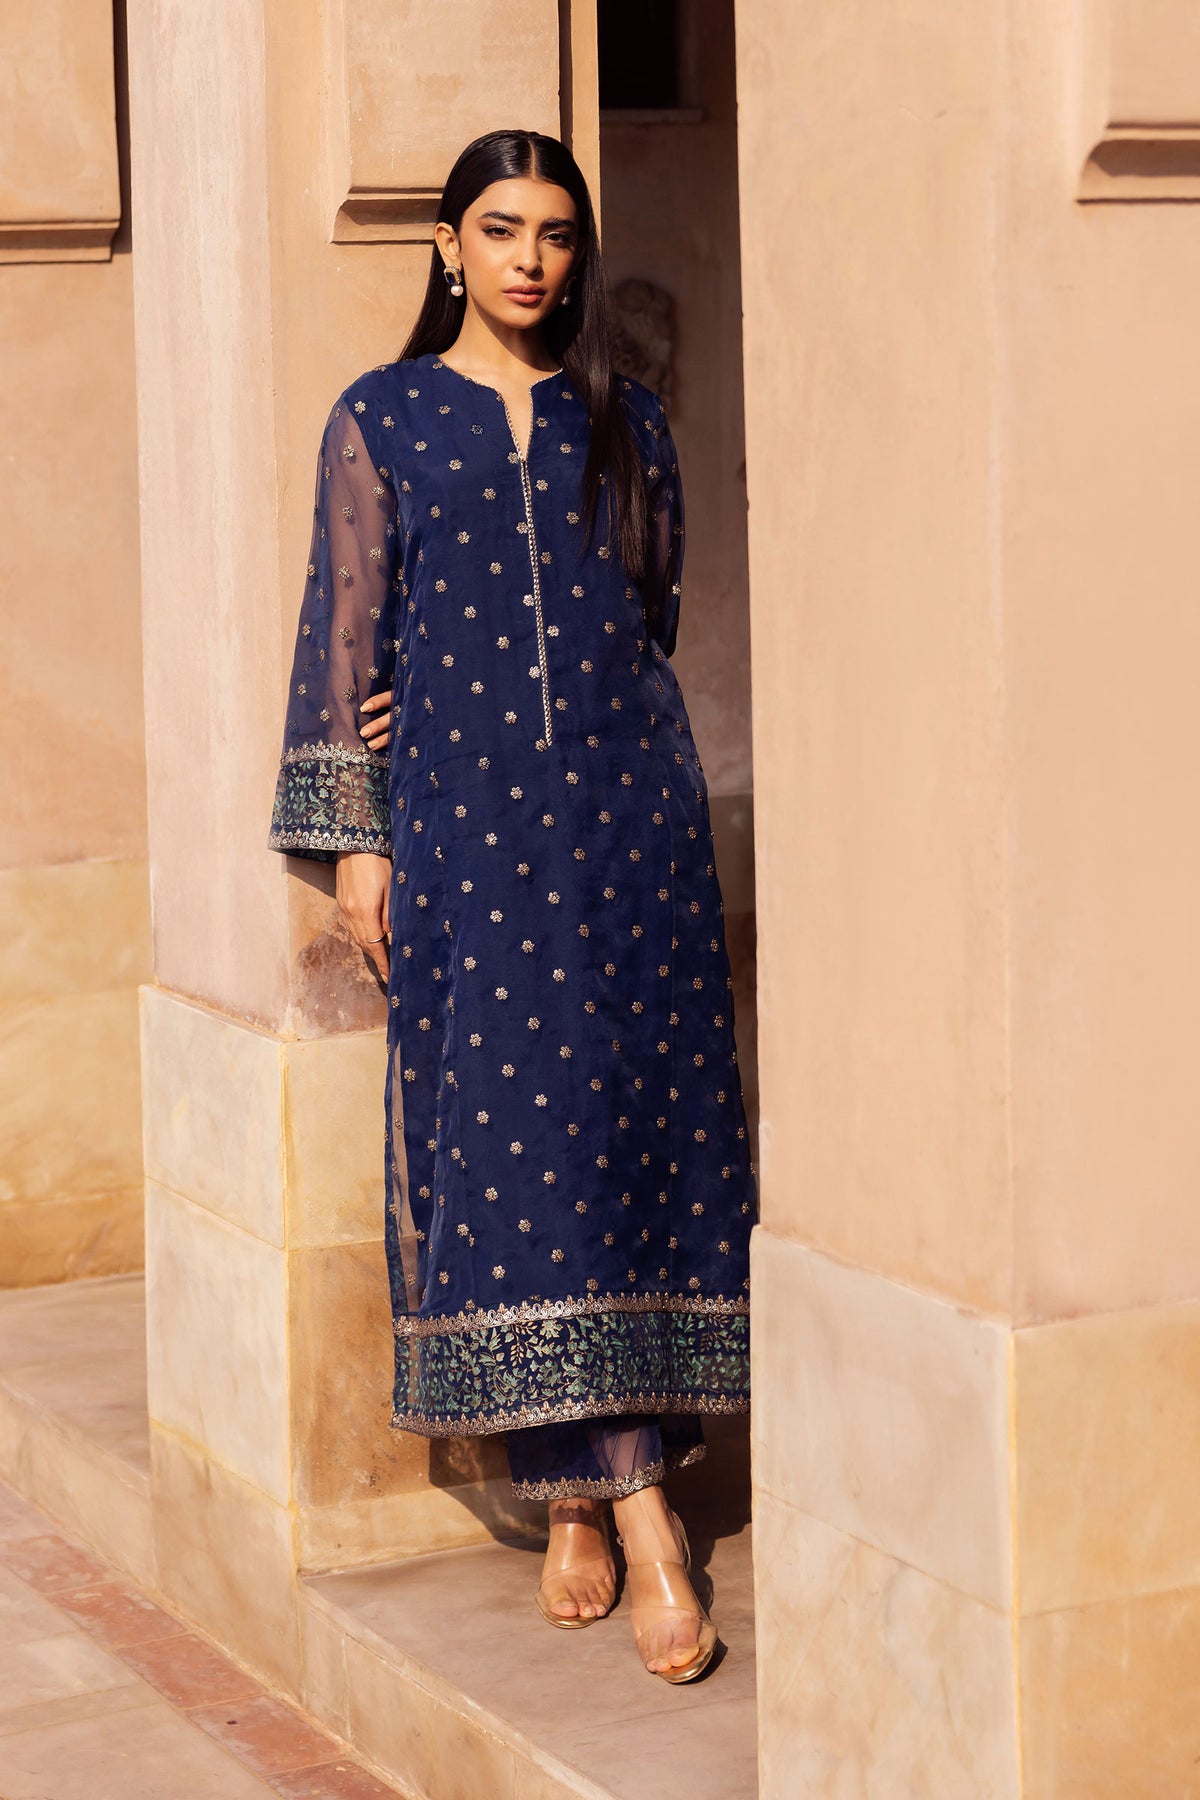
navy gold embroidered chiffon tun